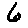
Label: 6